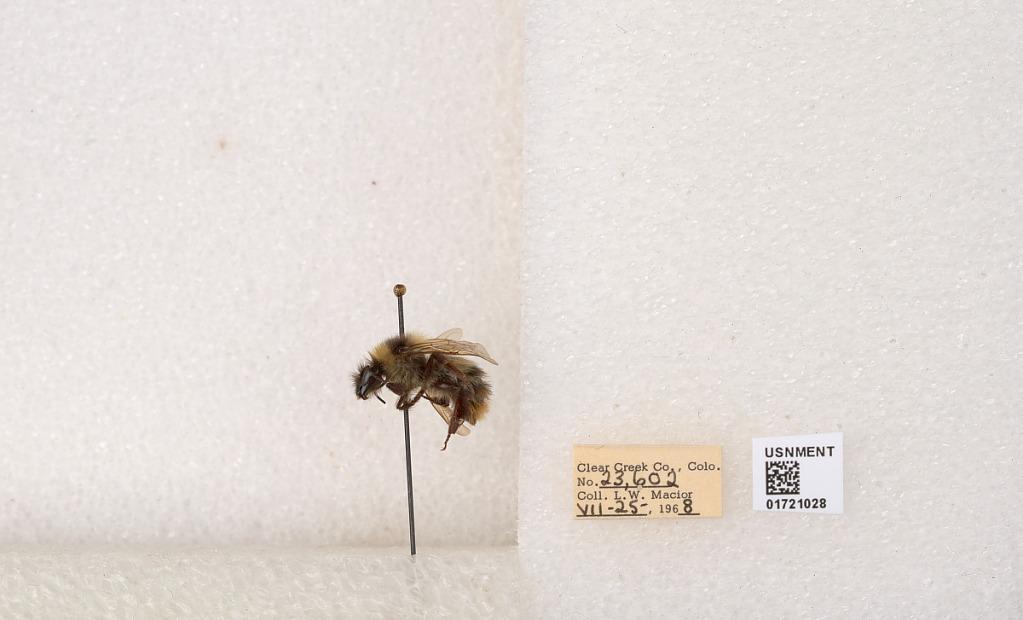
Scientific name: Bombus kirbyellus
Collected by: L. Macior
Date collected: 1968-7-25
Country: United States
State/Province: Colorado
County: Clear Creek
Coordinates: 39.6891, -105.644